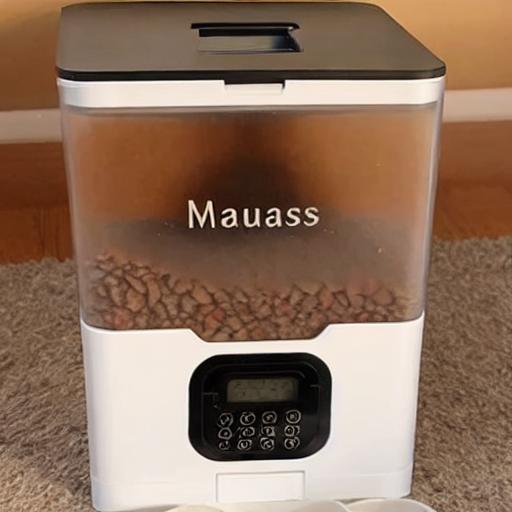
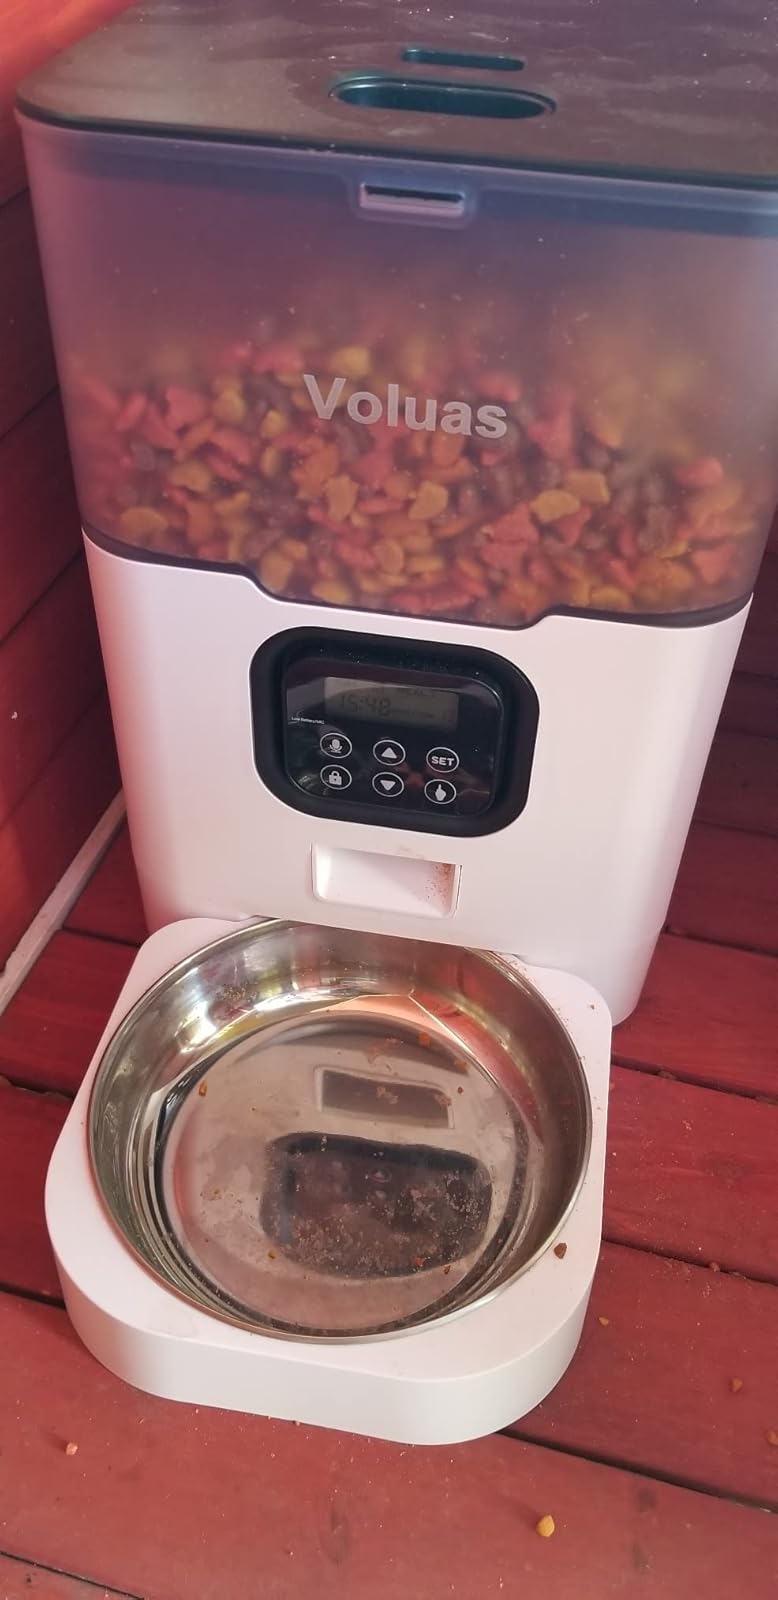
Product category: items_feeder
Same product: no